1940 El Centro earthquake

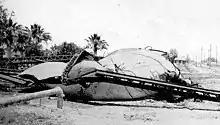
Imperial's 100,000 gallon water tank that collapsed in the earthquake

The earthquake also caused substantial damage to irrigation systems over a very wide area of the valley, with the canals of the Imperial Irrigation District being breached in multiple locations. With ninety percent of the damage done to the canals south of the international border, water rationing became necessary in Brawley and Imperial during the days following the earthquake spanning the restoration period. The canals brought water from the Mexican side of the border to the United States and supplied 3000 miles of irrigation waterways and ditches in the Imperial Valley. The primary trunkline was the Alamo Canal and it sustained nine breaks, each several hundred feet in length, along a twenty-mile stretch between Sharp's heading and Cudahy check.